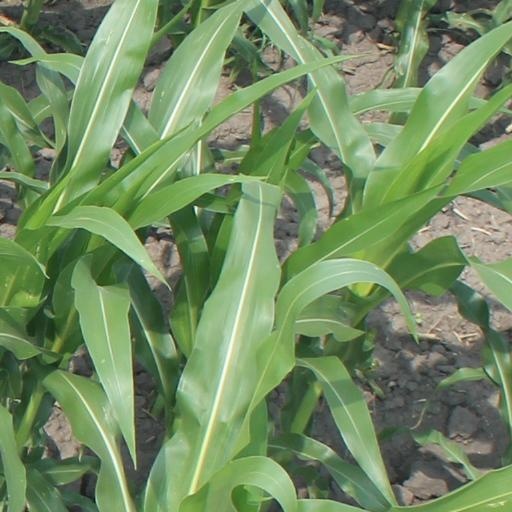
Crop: maize; corn